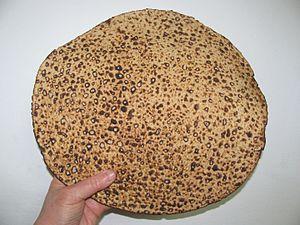
L’afikomane est une part de matza qui est coupée au début du Séder de Pessa'h et mis à part afin d’être mangé comme dessert à la fin du repas.